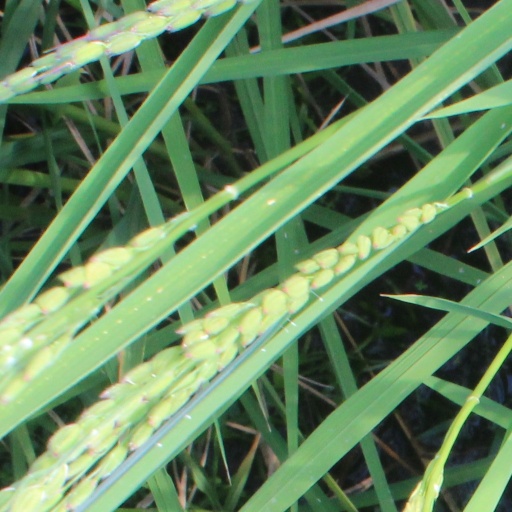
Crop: rice